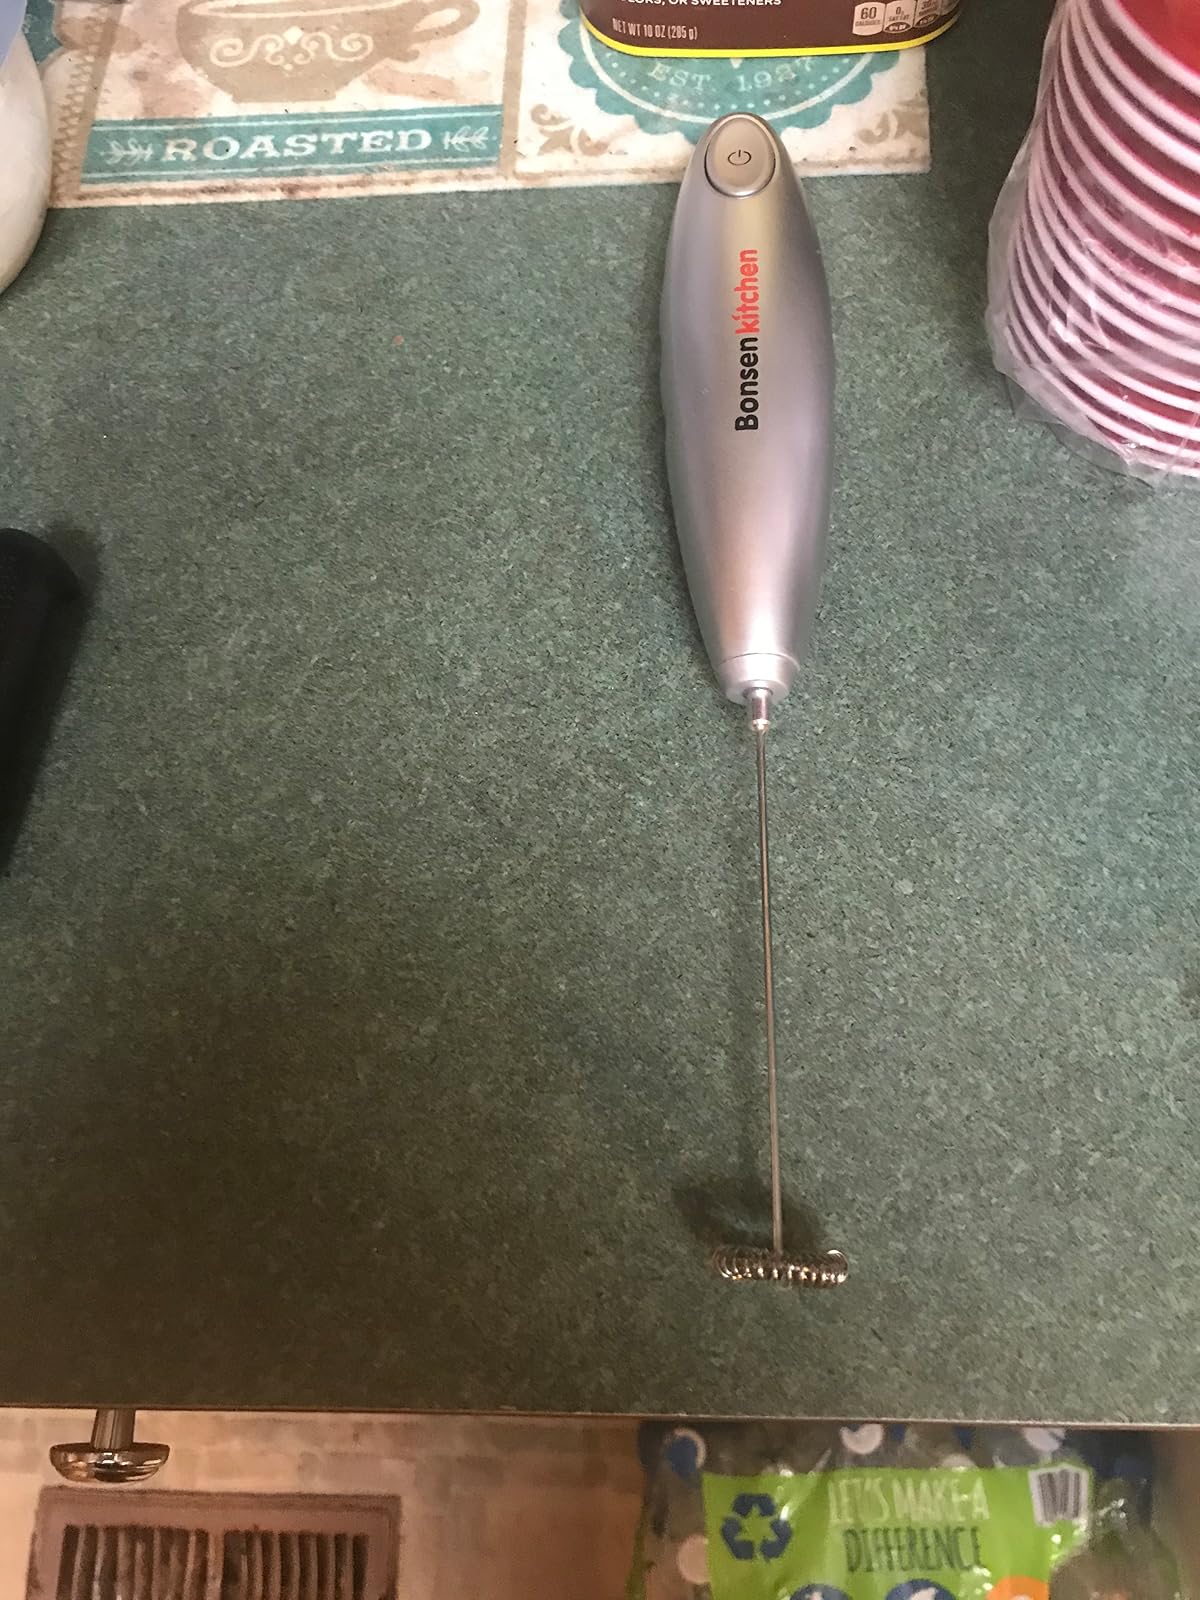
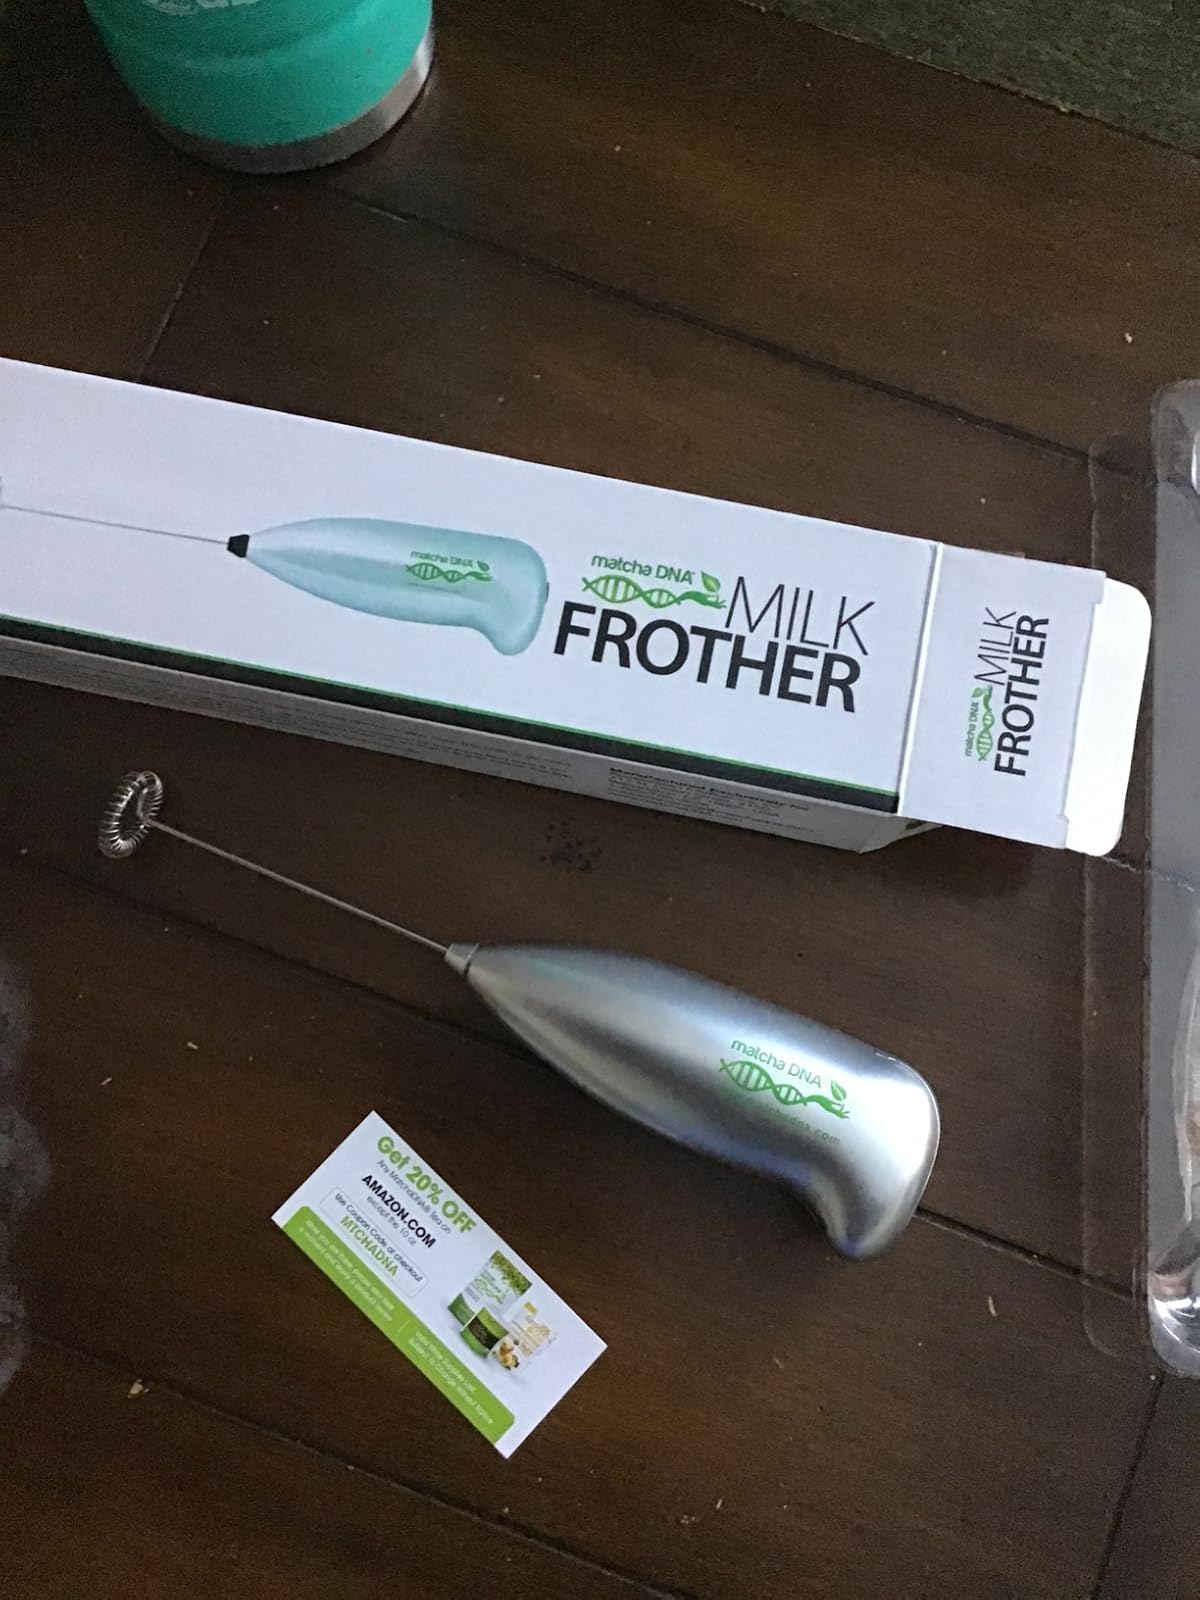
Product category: items_mixer
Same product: no